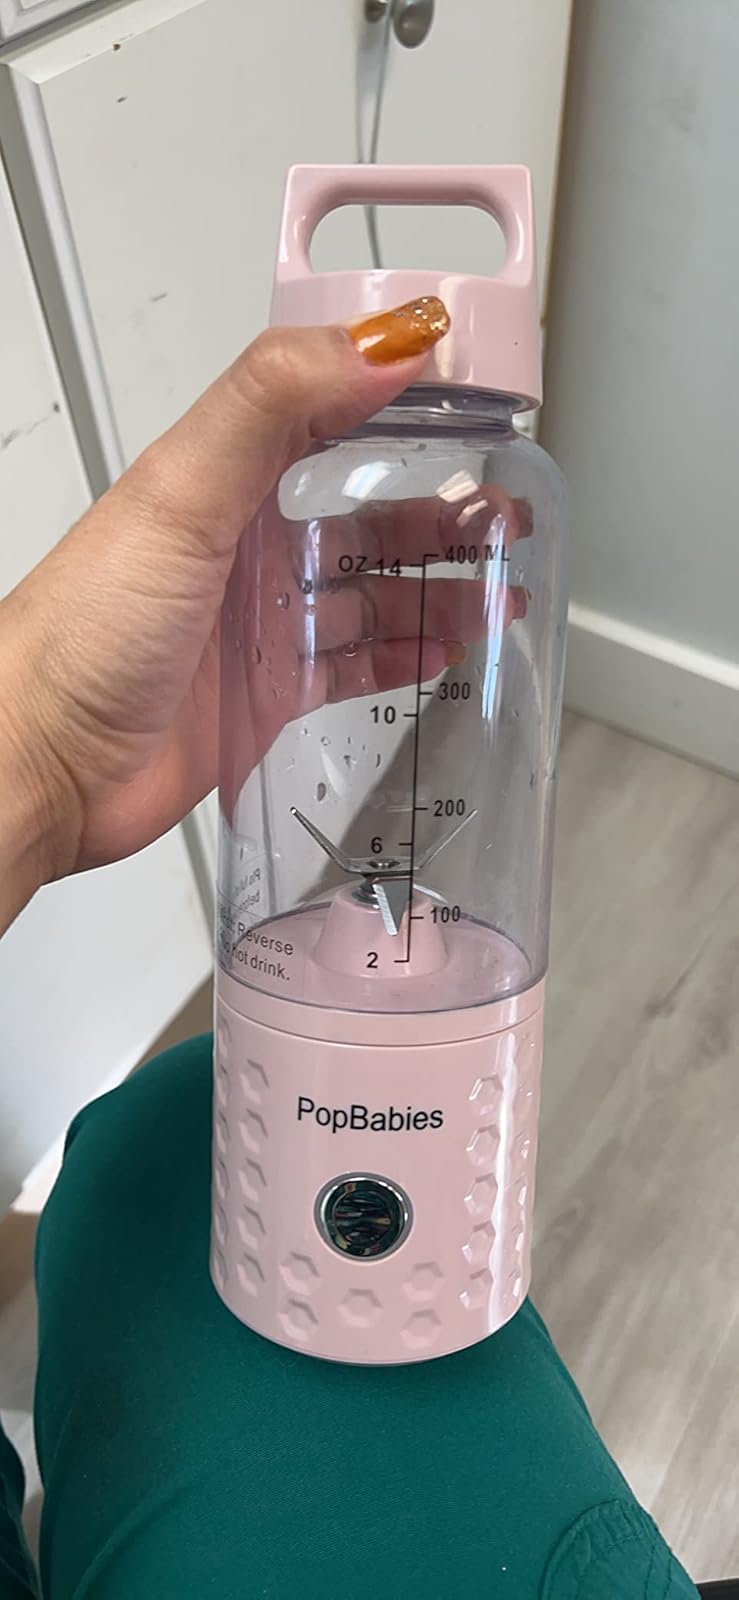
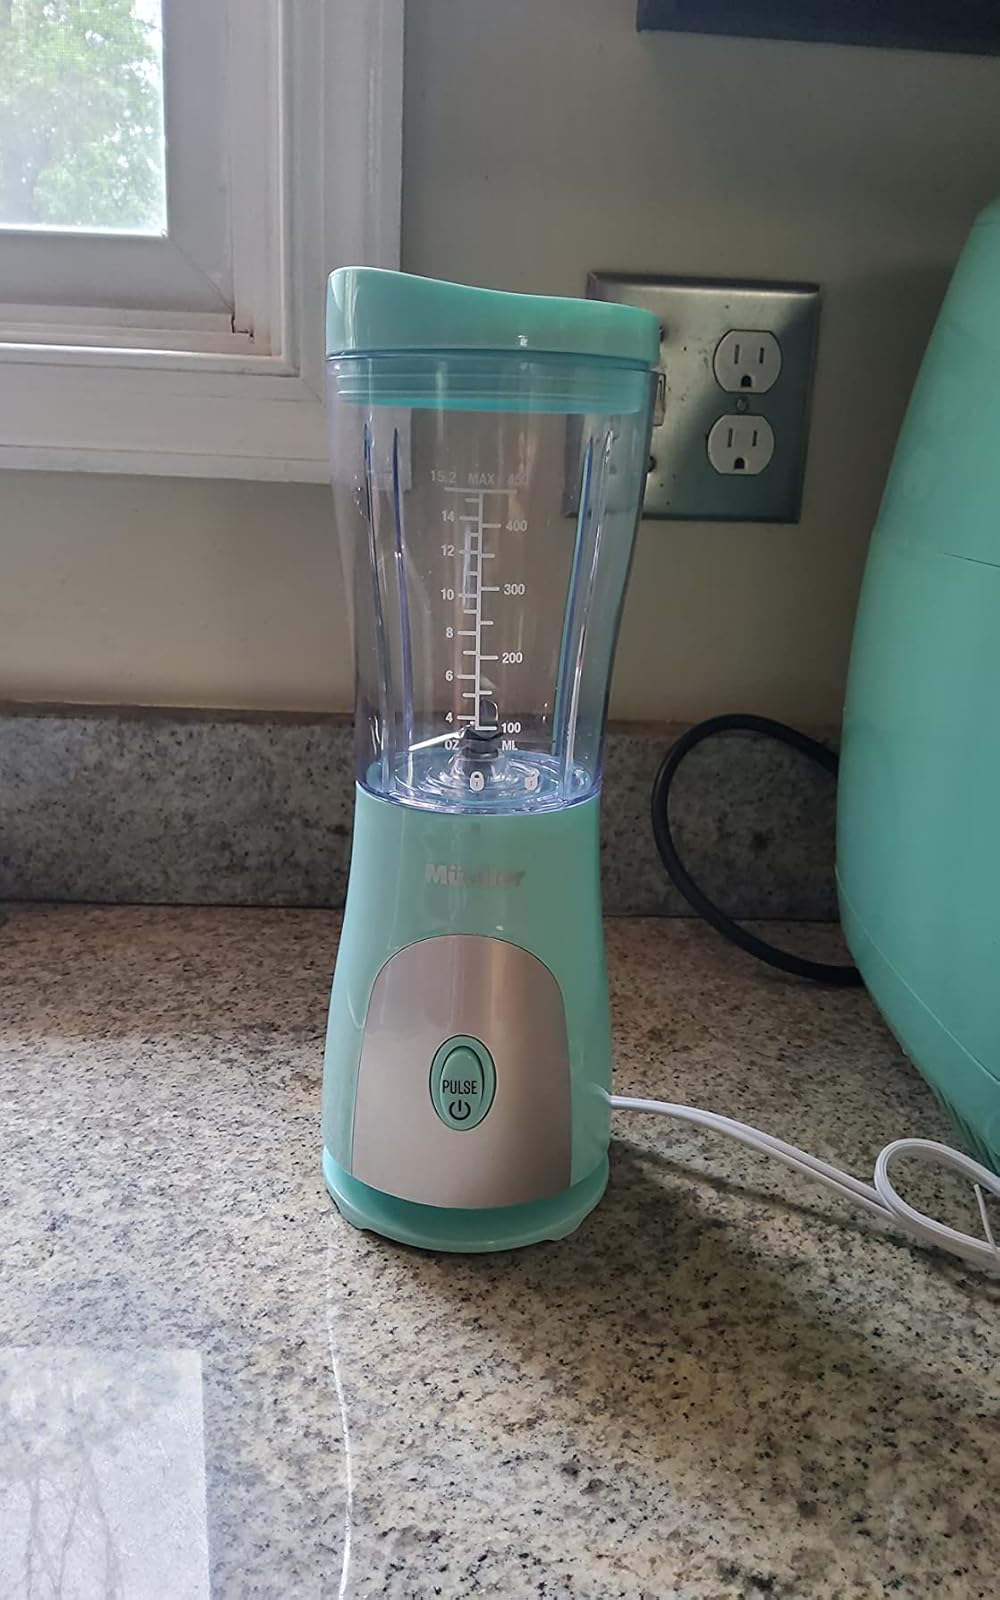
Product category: items_blender
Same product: no